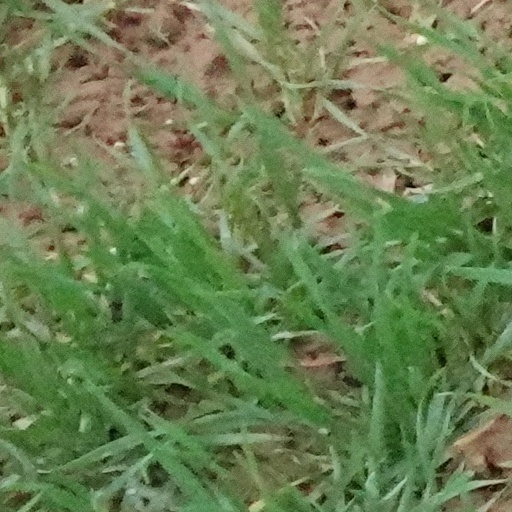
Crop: wheat